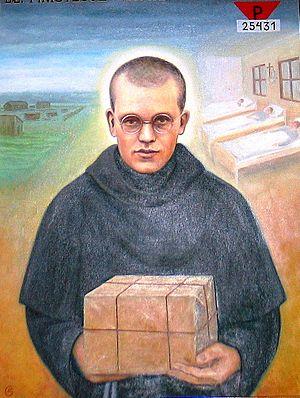
Stanisław Tymoteusz Trojanowski est un frère franciscain conventuel, béatifié par Jean-Paul II en tant que victime du nazisme.